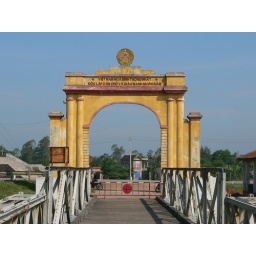
Hien Luong bridge over Ben Hai river